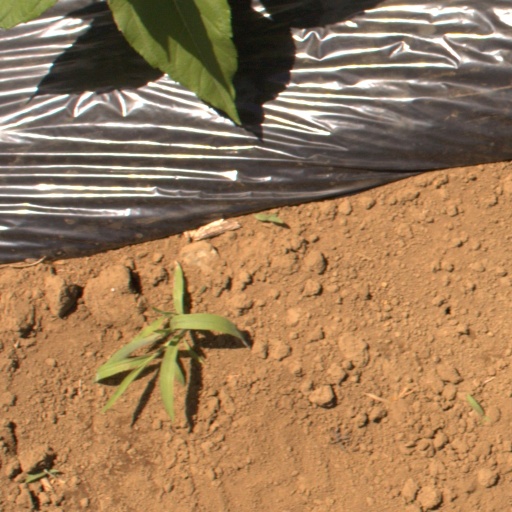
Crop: Jerusalem artichoke